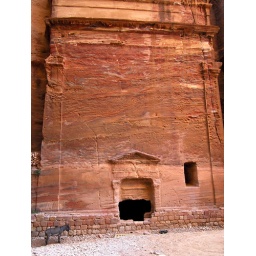
Ruins of a building carved out of colorful sandstone in Petra, Jordan